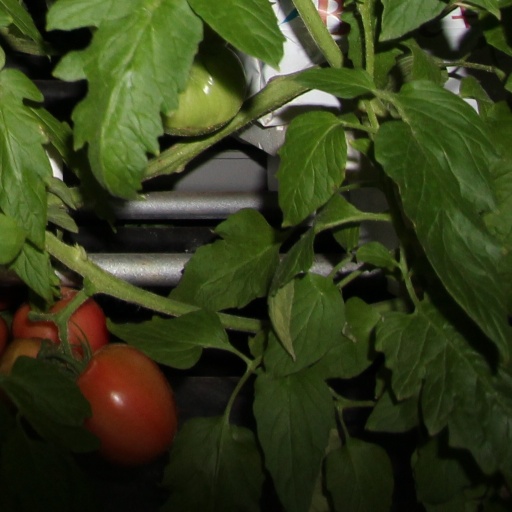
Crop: tomato